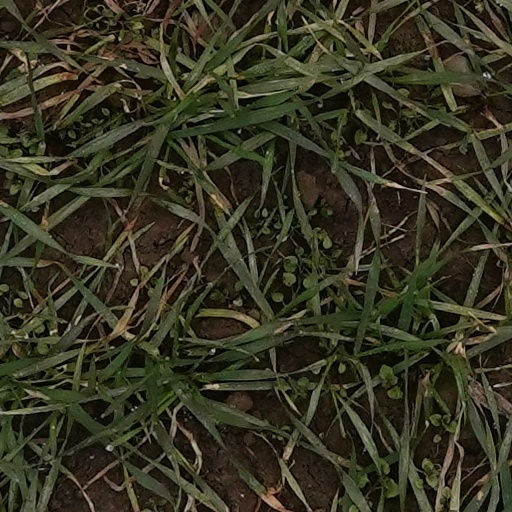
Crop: wheat